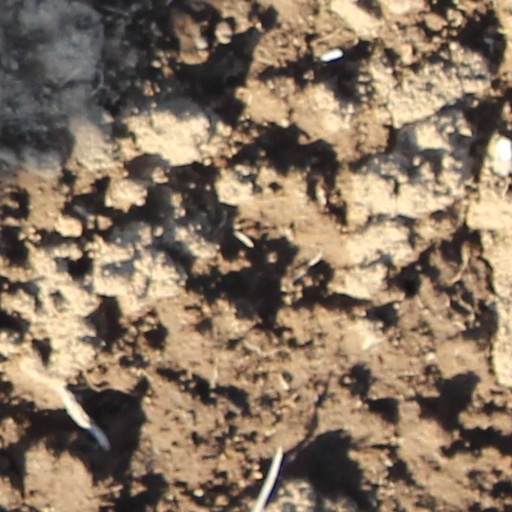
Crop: wheat